SIG Sauer Mosquito

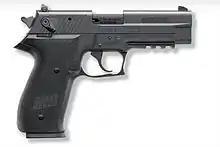
SIG Mosquito

The SIG Sauer Mosquito is a blowback-operated, semi-automatic pistol aesthetically based on the SIG Sauer P226, but 10% smaller in size and chambered for the .22 LR cartridge. The pistol is manufactured with an aluminum-zinc alloy slide and polymer frame. The controls are similar to those present on full-size models and include (from front to rear) a left takedown lever, a left decocking lever, reversible magazine catch and ambidextrous manual safety. In addition, the pistol is provided with an integral safety lock located at the rear of the magazine well which when enabled prevents cycling of slide, hammer fall, and trigger action. The pistol is available in five different configurations: Standard model, Sport, Threaded barrel, Two-tone, Reversed two-tone, and four special editions having different colors.